William Huggins (animal artist)

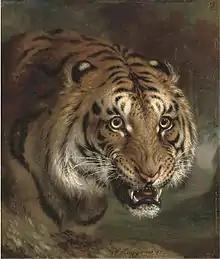
"A Bengal Tiger" was painted when he was 18

Huggins' horses, cattle, and poultry pictures were his best and most characteristic work, good in drawing, and remarkable for brilliance of colour. "Tried Friends", purchased by the Liverpool corporation, illustrates his use of transparent glazes over a white ground. Huggins' preferred medium was painting on white millboard from pencil outlines.